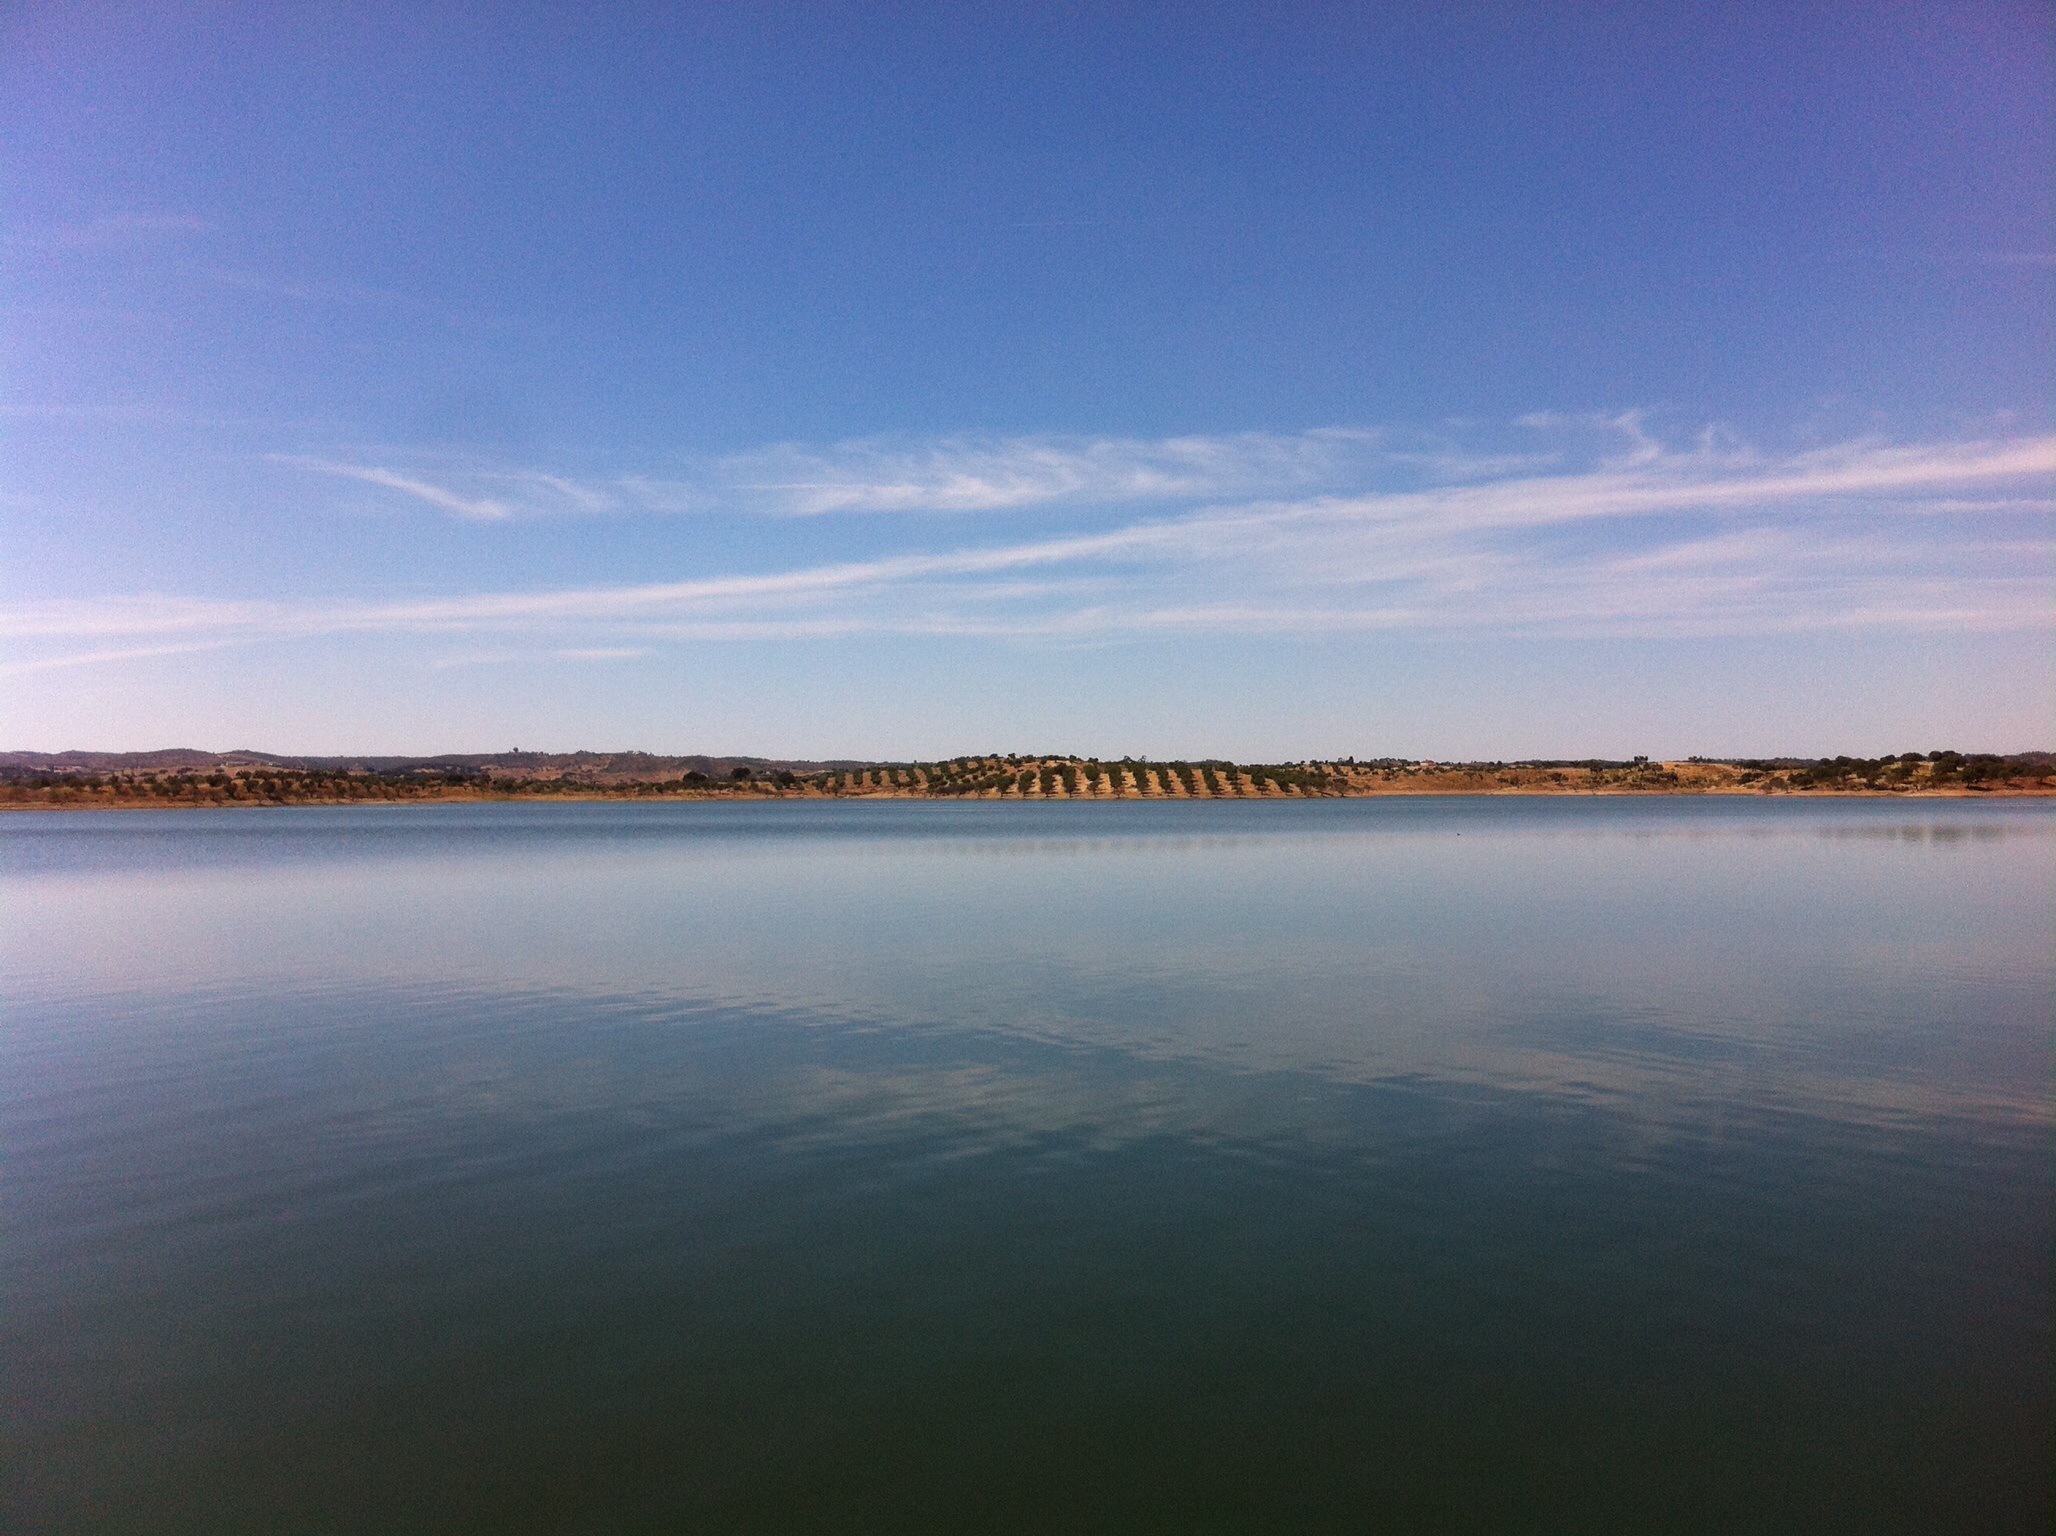
sea, coast, horizon, cloud, sky, sunrise, sunset, morning, shore, lake, dawn, river, dusk, evening, reflection, bay, reservoir, body of water, wetland, portugal, loch, alqueva, atmospheric phenomenon, guadiana river